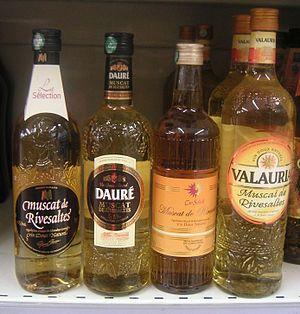
L'Occitanie est une région administrative française créée par la réforme territoriale de 2014 comportant 13 départements, et qui résulte de la fusion des anciennes régions Languedoc-Roussillon et Midi-Pyrénées. Temporairement appelée Languedoc-Roussillon-Midi-Pyrénées, le nom « Occitanie » est officiel depuis le 28 septembre 2016 et effectif depuis le 30 septembre 2016. S'il est sous-titré « Pyrénées-Méditerranée » par le conseil régional, ce sous-titre n'apparaît pas dans le Journal officiel de la République française. Le conseil régional est présidée par Carole Delga depuis le 4 janvier 2016, et son chef-lieu est Toulouse.
Le vin blanc est un vin produit par la fermentation alcoolique du moût des raisins à pulpe non colorée et à pellicule blanche ou noire. Il est traité de façon à conserver une couleur jaune transparente au produit final. La grande variété des vins blancs provient de la grande quantité de cépages, des modes de vinification, mais aussi du taux de sucre résiduel.
La cuisine roussillonnaise est une cuisine méditerranéenne provenant d'une tradition ancienne. Elle partage les ingrédients des autres pays du bassin méditerranéen, comme les féculents, les légumes frais, les fruits, l'huile d'olive et les poissons de mer.
Le muscat de Rivesaltes est un vin doux naturel d'appellation d'origine contrôlée produit dans 89 communes du département français des Pyrénées-Orientales et 9 communes du département de l'Aude, en région Occitanie.